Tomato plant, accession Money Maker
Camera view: tilt-top (135 deg); turntable rotation: 60 degrees
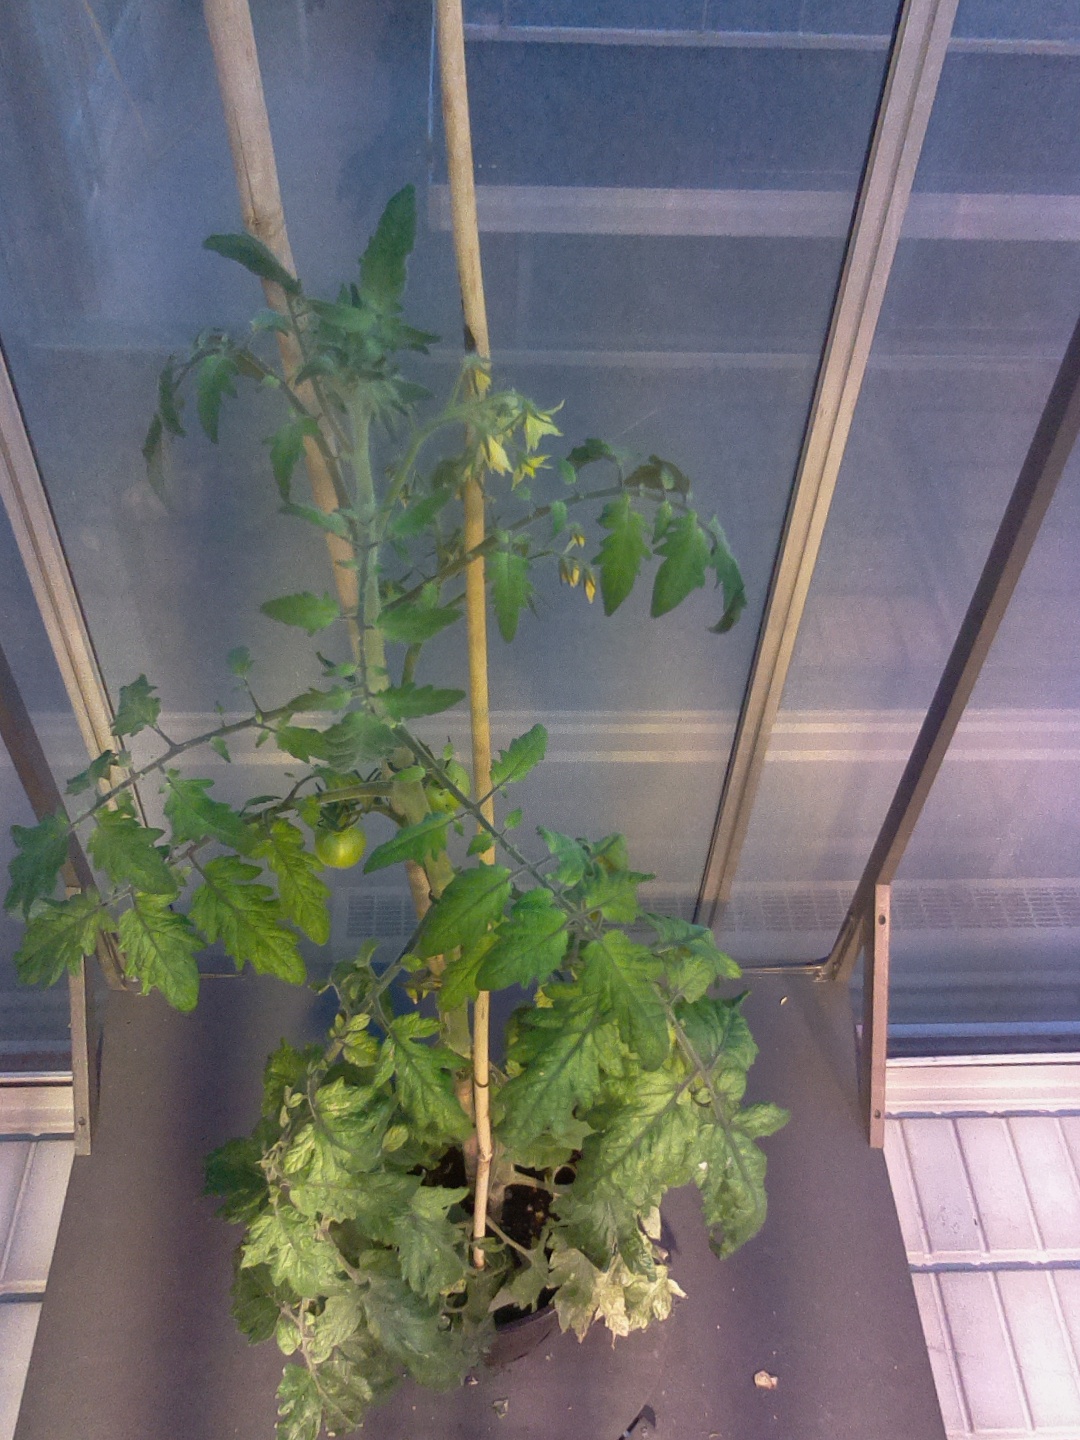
BBCH growth stage 73: 30%-40% of final fruit size